Lyotchiki

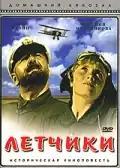
Film poster

Lyotchiki (: ) (aka Men on Wings and The Pilots) is a 1935 Soviet romantic drama film directed by Yuli Raizman and Grigori Levkoyev. Maxim Gorky called him among the best Soviet filmmakers of that time.